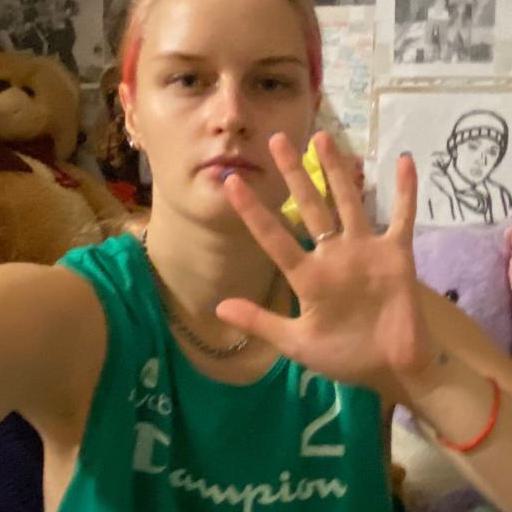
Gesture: palm